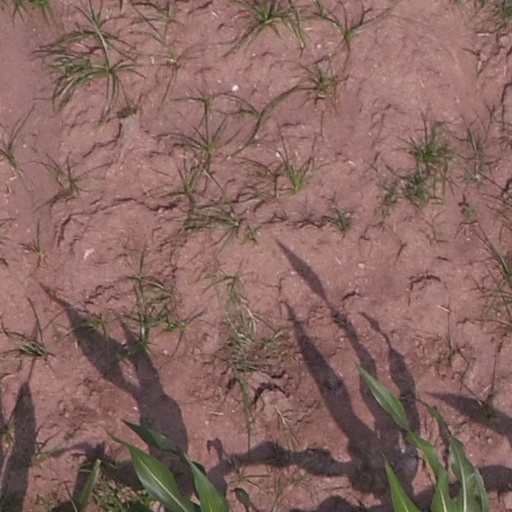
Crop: maize; corn